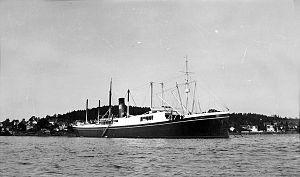
Le Suevic est un paquebot britannique mis en service en 1901. Il a été construit par les chantiers Harland and Wolff de Belfast, pour la White Star Line. C'est le cinquième et dernier navire de la classe Jubilee, mise en place à la fin du XIXᵉ siècle spécialement pour assurer la ligne Liverpool—Le Cap—Sydney.